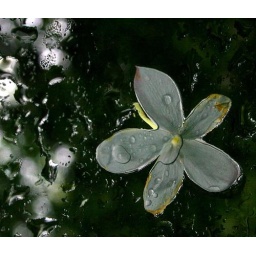
Photograph of a flower that had fallen from a tree on the windshield of my car in the rain.